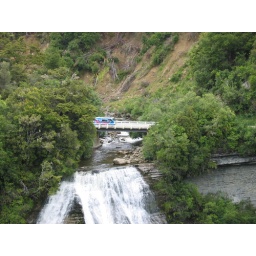
van over bridge urewera 2